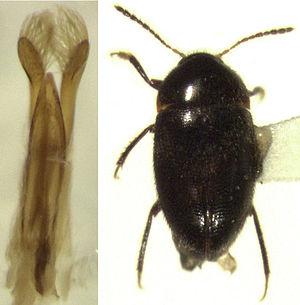
Une collection d'insectes ou collection entomologique est le résultat de la collecte et la conservation d'insectes morts, dans un but scientifique ou esthétique. Parce que la plupart des insectes sont petits et que la majorité ne peut pas être identifiée sans l'examen minutieux de caractères morphologiques, les entomologistes créent ou maintiennent souvent des collections d'insectes morts, pour permettre leur observation et la comparaison des spécimens. De très larges collections sont ainsi conservées dans des musées d'histoire naturelle et des universités, où elles sont maintenues et étudiées par des spécialistes ou des étudiants. Des collections privées peuvent également être constituées par des entomologistes amateurs ou des collectionneurs d'insectes.